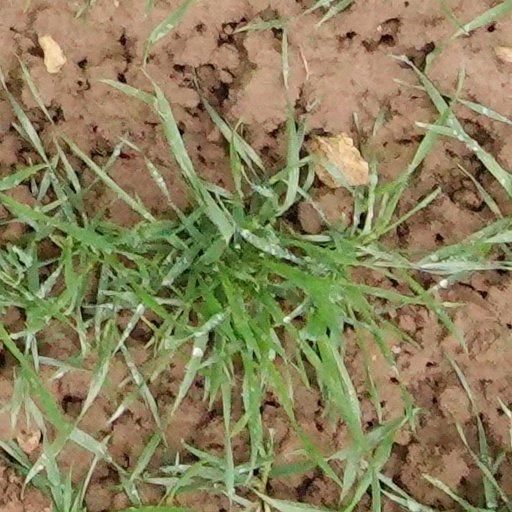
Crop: wheat